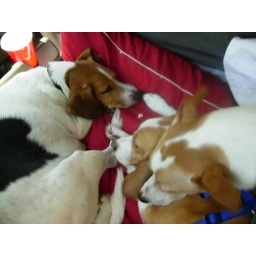
Dogs in the car on the way home